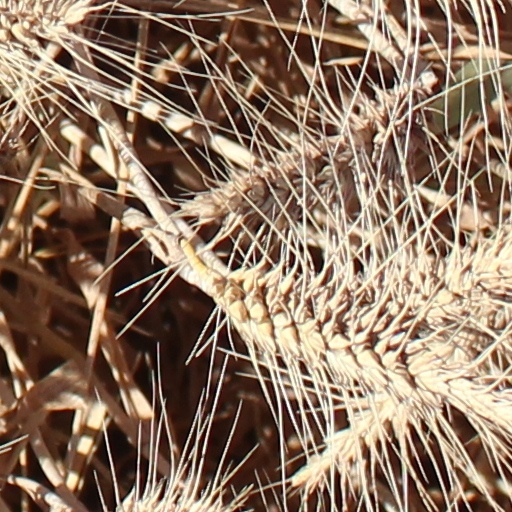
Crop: wheat